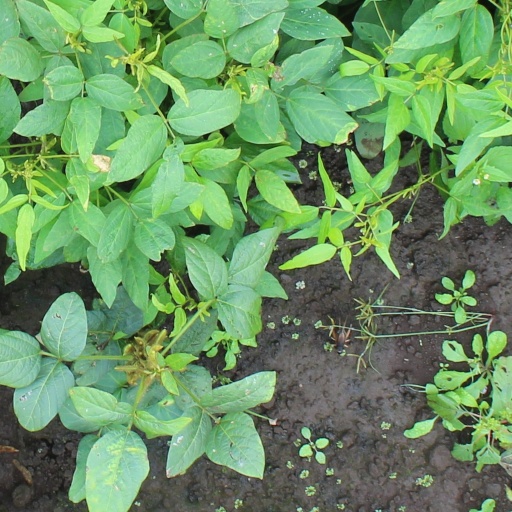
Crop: soybean